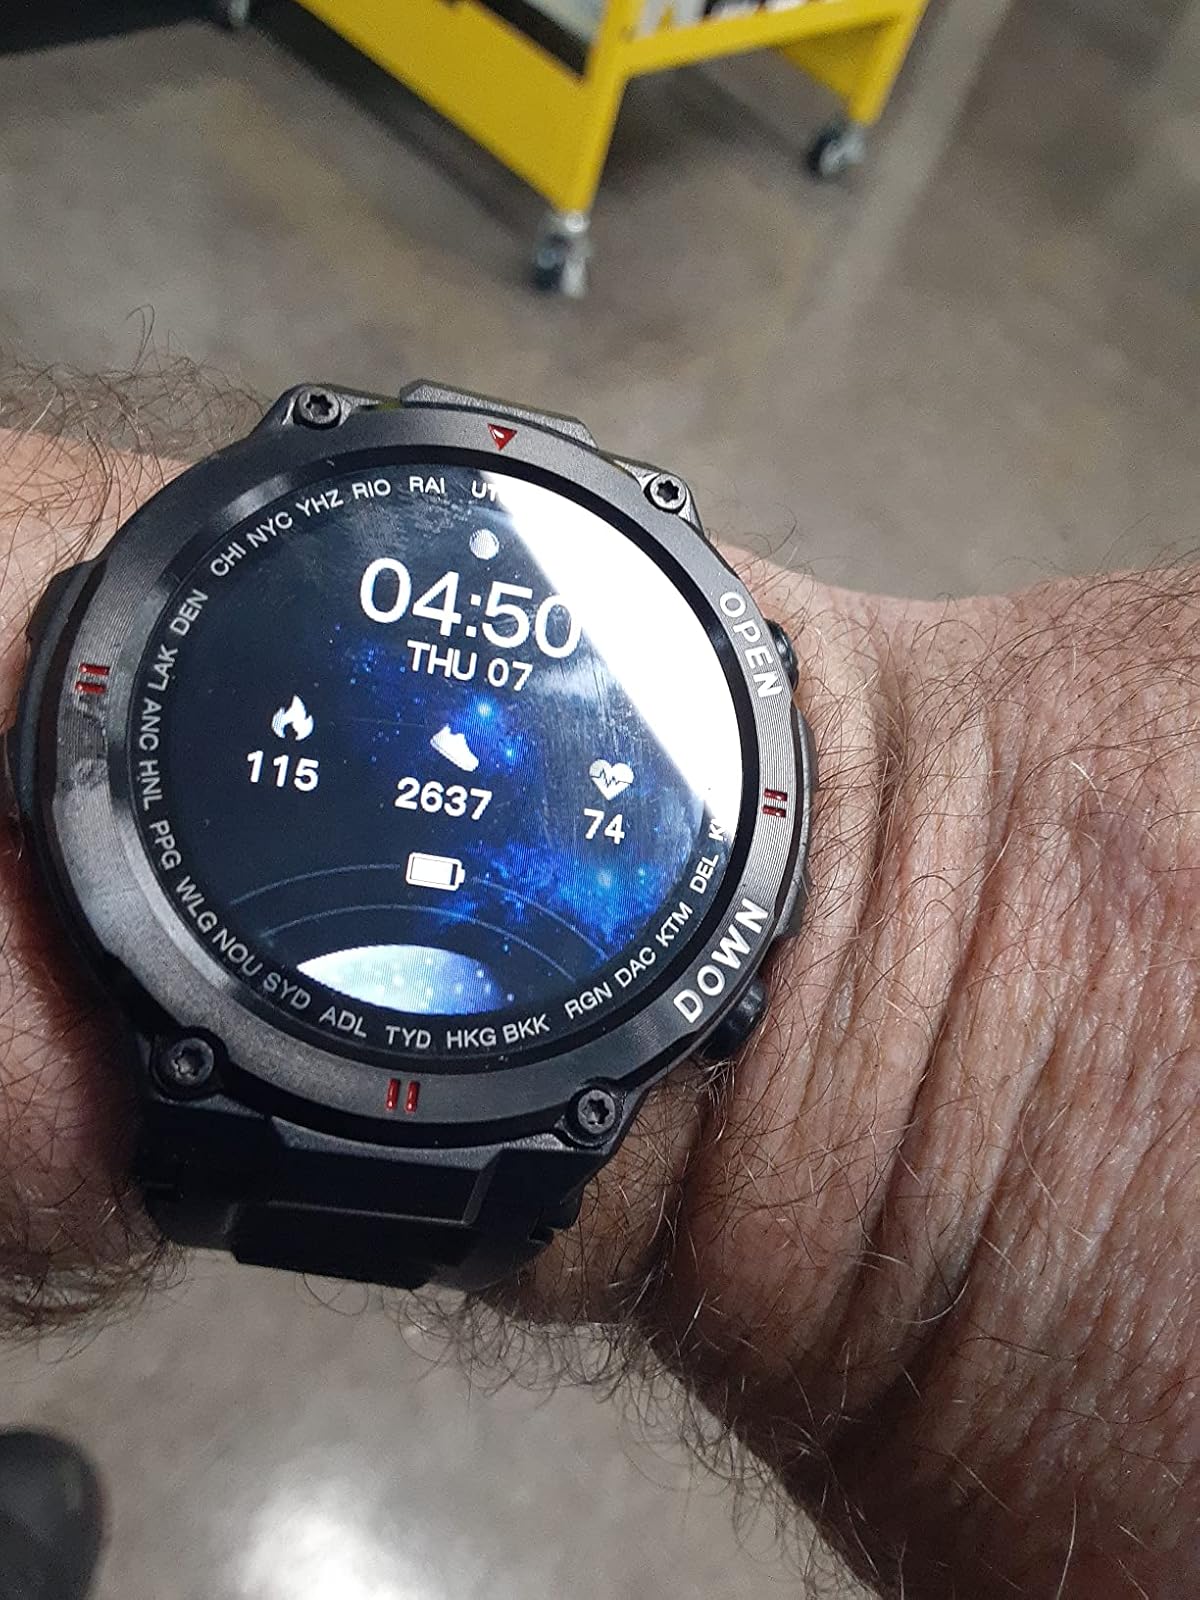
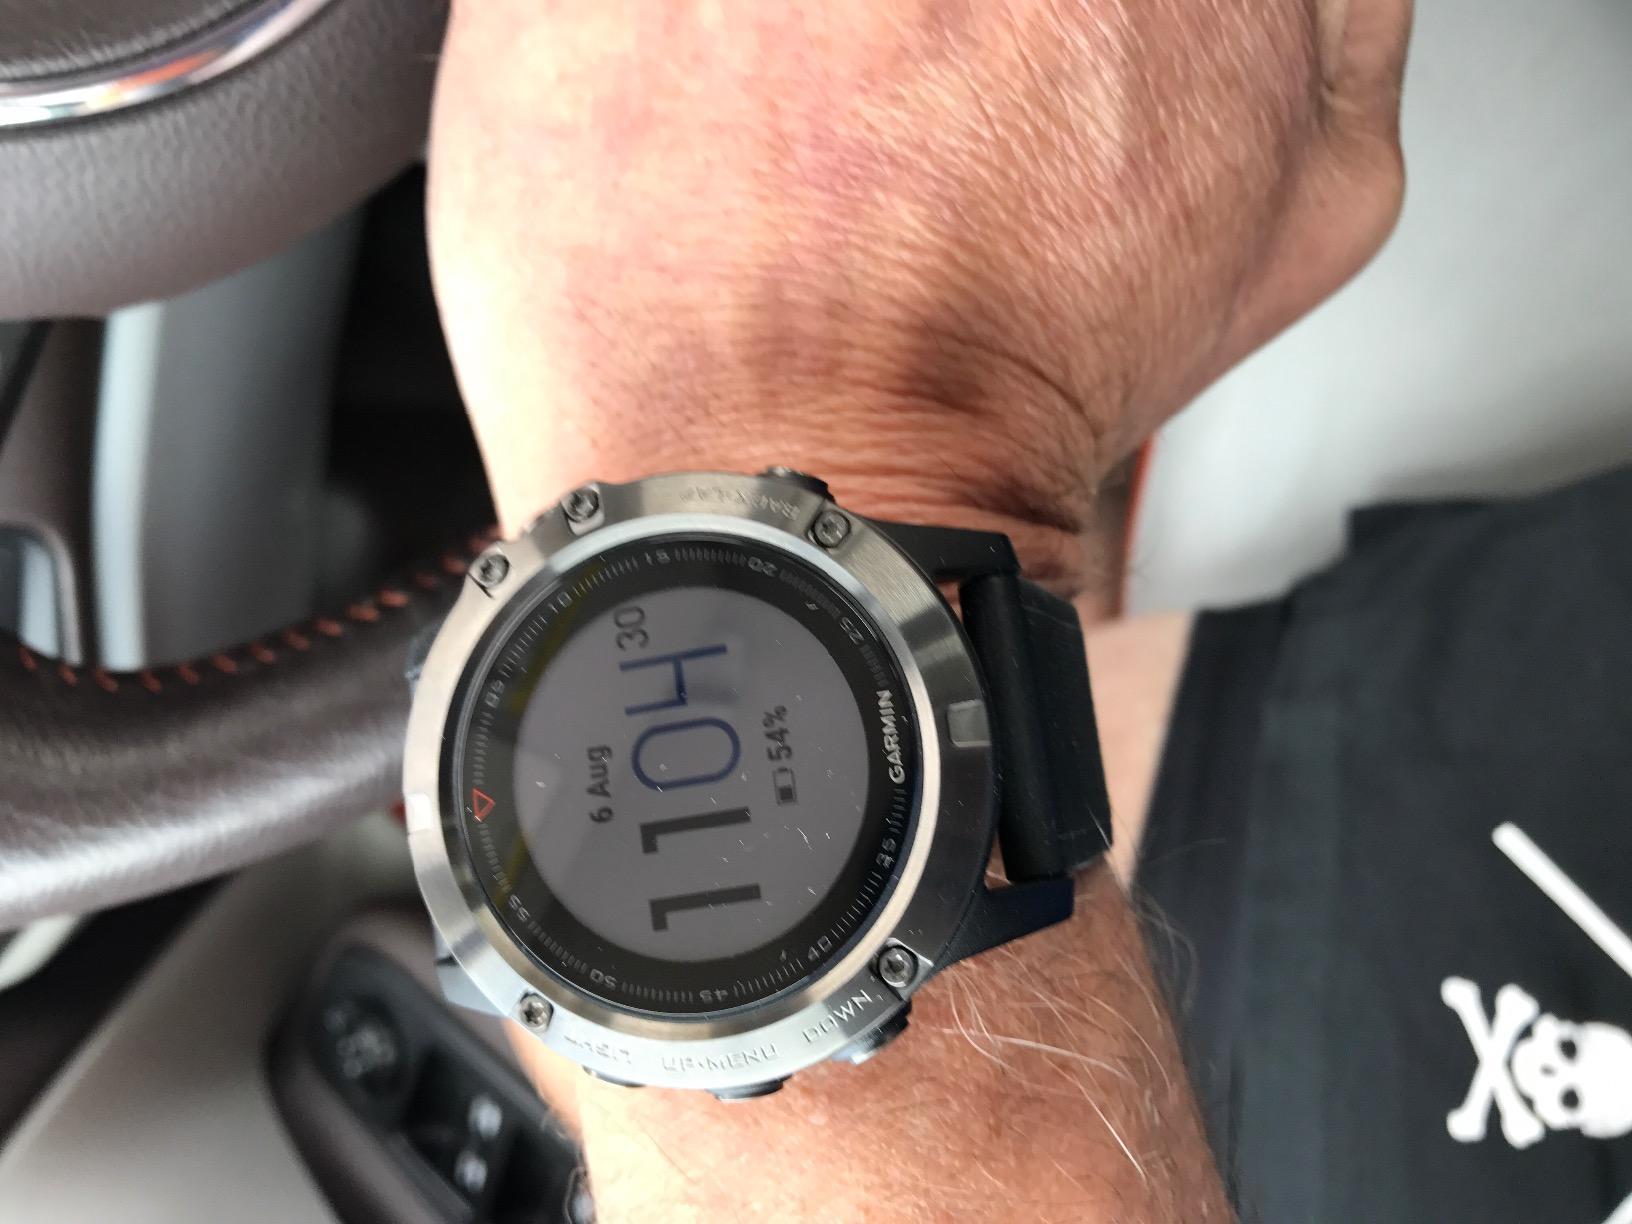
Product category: smartwatch
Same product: no